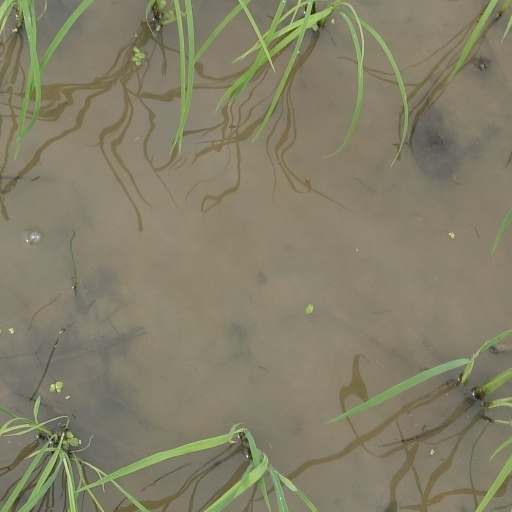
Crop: rice